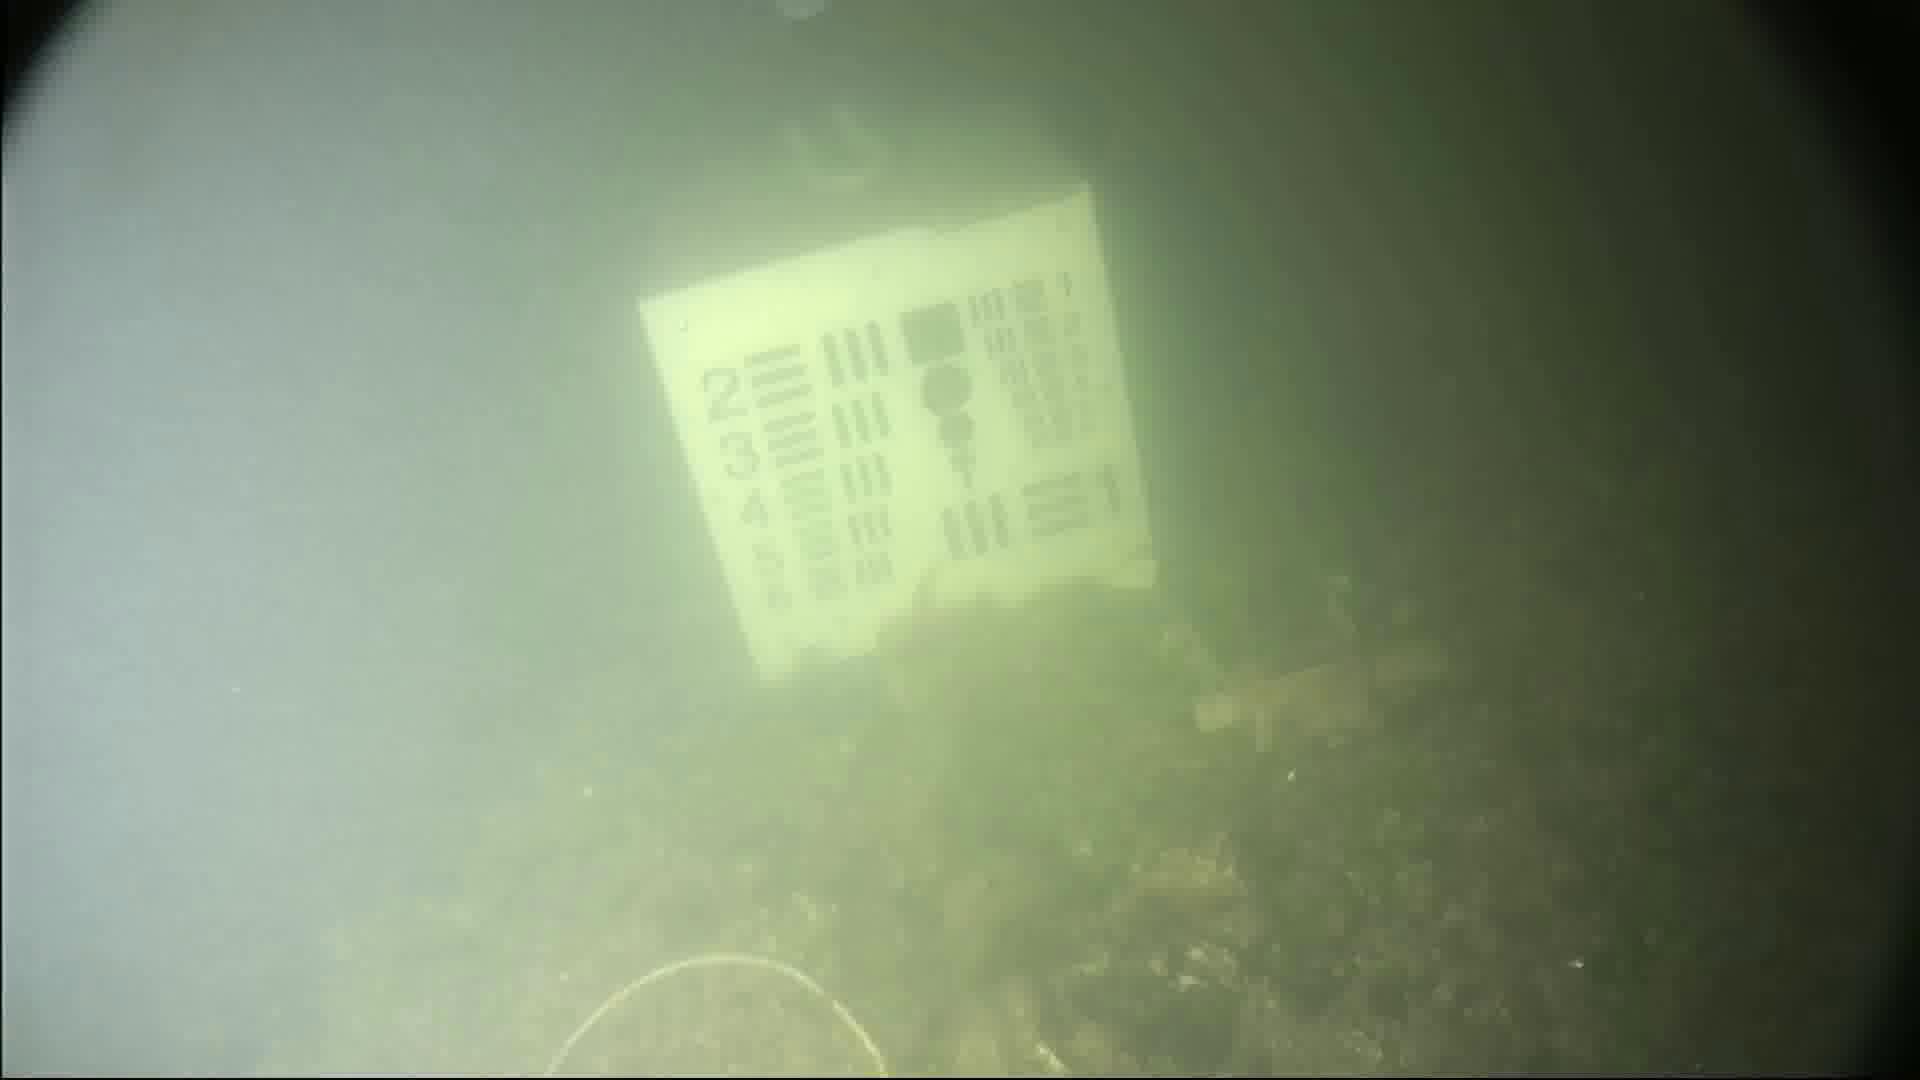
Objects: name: jellyfish